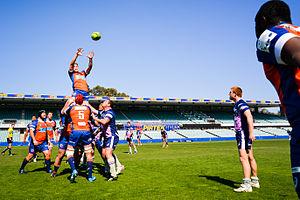
Les Greater Sydney Rams sont une franchise professionnelle de rugby à XV australienne, située à Sydney en Nouvelle-Galles du Sud, fondée en 2014, qui participe au National Rugby Championship. Le club évolua dans l’Australian Rugby Championship en 2007 sous le nom de Western Sydney Rams.